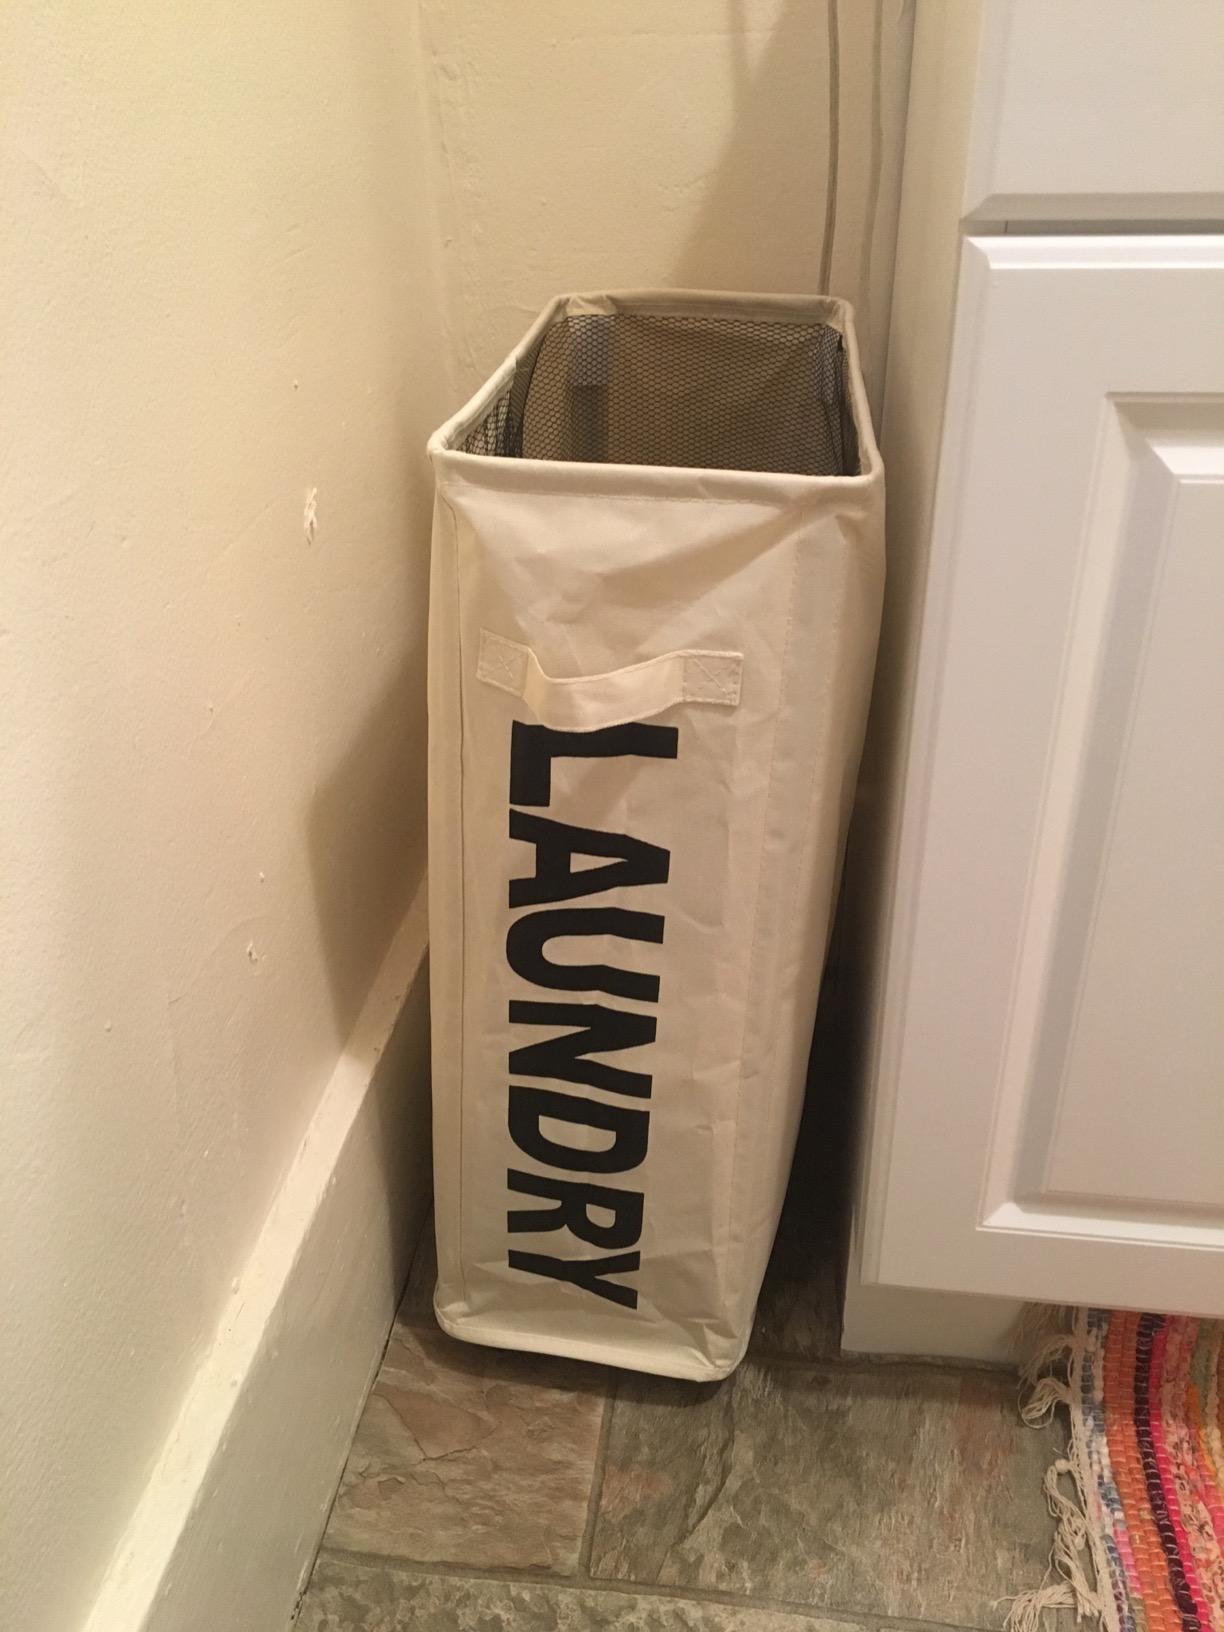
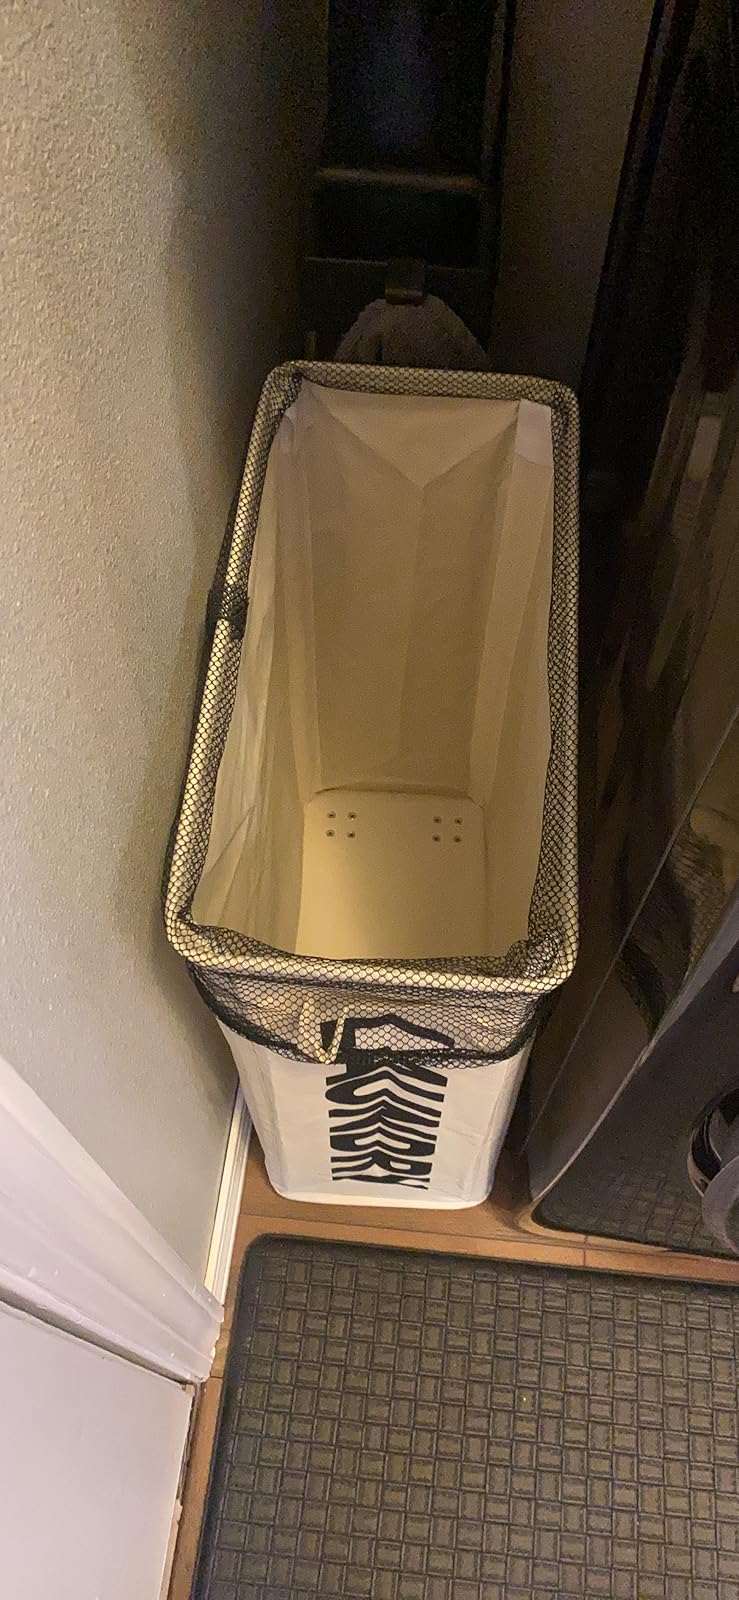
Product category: items_hamper
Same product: yes